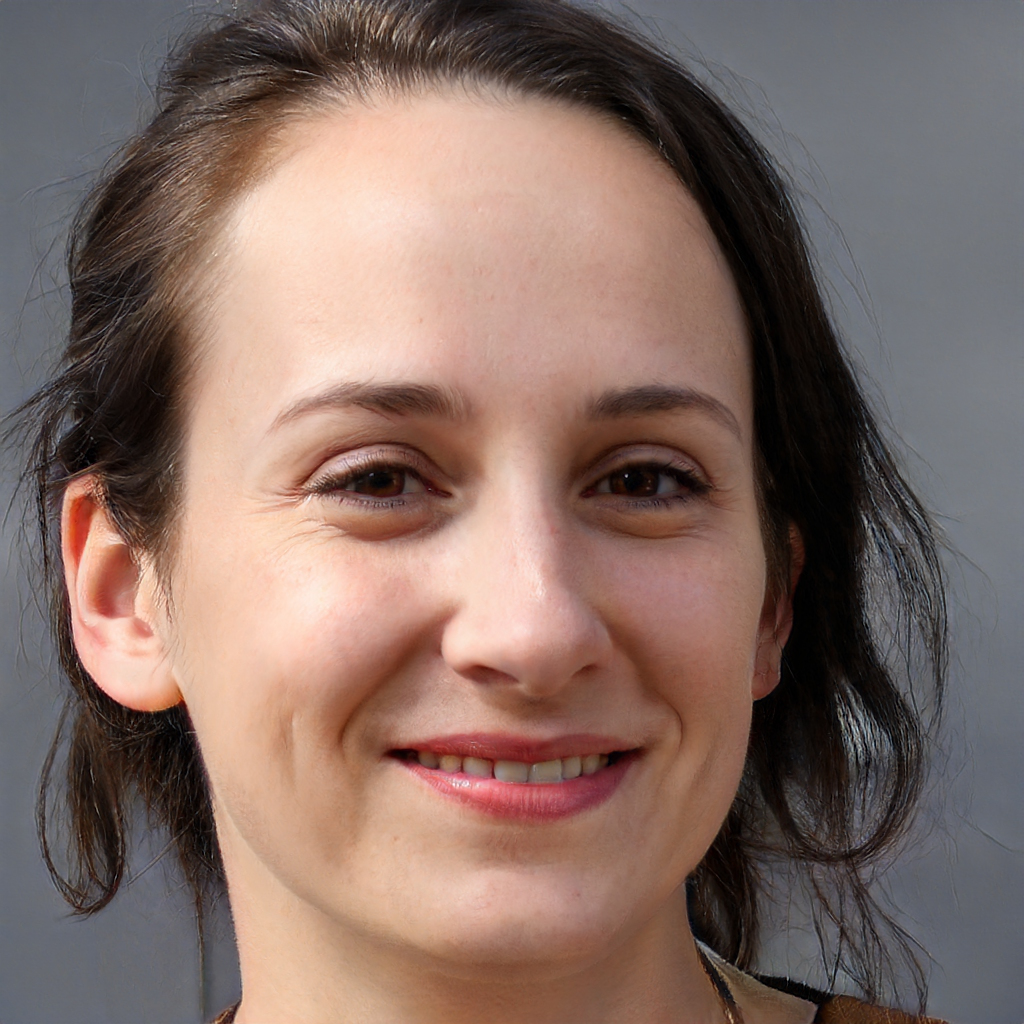
Portrait style: Real Portrait